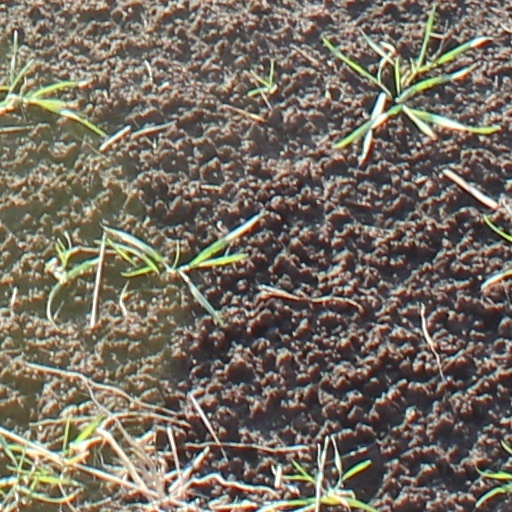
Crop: wheat